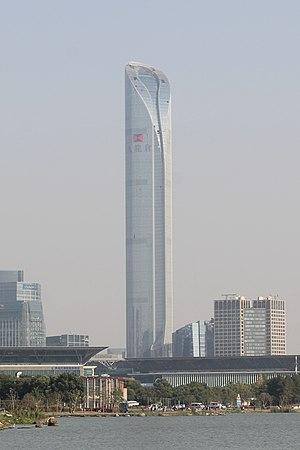
Suzhou International Financial Square (IFC), le 27 octobre 2018 Province de Jiangsu, Chine
Le Suzhou IFS ou Suzhou Supertower est un gratte-ciel en construction depuis 2012 à Suzhou en Chine. Il atteindra 450 mètres pour 95 étages lors de son achèvement prévu en 2018.